Unification Decree (Spain, 1937)

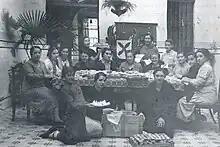
Members of Carlist female section, "Margaritas"

During late winter and early spring of 1937 Franco talked to Italian Fascist heavyweights Farinacci, and Danzi; all tried to inspire him towards a long-term solution modelled after Italy, based on the concept of a monopolist Partido Nacional Español state party. None was particularly impressed by Franco and they considered him politically bewildered; Farinacci noted with disgust that Franco uttered some disorganized phrases about a corporative state yet he could have not distinguished between the regimes in Italy, Austria, Portugal and Germany. It seems that at that time he expected that the Falangists and the Carlists would work out the merger terms themselves; in a letter to Rome Nicolás Franco claimed that both parties were in midst of negotiations, that the talks were going on well and that the major problem was Don Javier, unwilling to cede power. Contemporary scholar concludes that Franco considered the Falangists tamed and viewed the Carlists, as usual inflexible and intransigent, as the chief obstacle; he was also increasingly irritated by their “tono de soberanía”. However, he was also annoyed by socially radical Falangist propaganda; in February censorship scrapped publication of an earlier José Antonio's speech, which contained the promise of “dismantling capitalism”; few major Falangist politicians were briefly detained for trying to disseminate the print anyway.